List of awards and nominations received by Mohammed Rafi

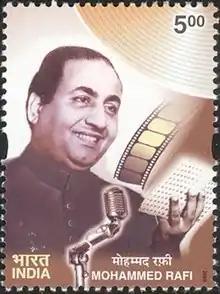

Mohammed Rafi (24 December 1924 – 31 July 1980) was an Indian playback singer and widely considered to be one of the greatest and most influential singers of the Indian subcontinent. Rafi was notable for his voice, versatility and range; his songs were varied from fast peppy numbers to patriotic songs, sad numbers to highly romantic songs, qawwalis to ghazals and bhajans to classical songs. He was known for his ability to mould his voice to the persona and style of an actor, lip-syncing the song on screen in the movie. He received six Filmfare Awards and one National Film Award. In 1967, he was honoured with the Padma Shri award by the Government of India. In 2001, Rafi was honoured with the "Best Singer of the Millennium" title by Hero Honda and Stardust magazine. In 2013, Rafi was voted for the Greatest Voice in Hindi Cinema in the CNN-IBN's poll.